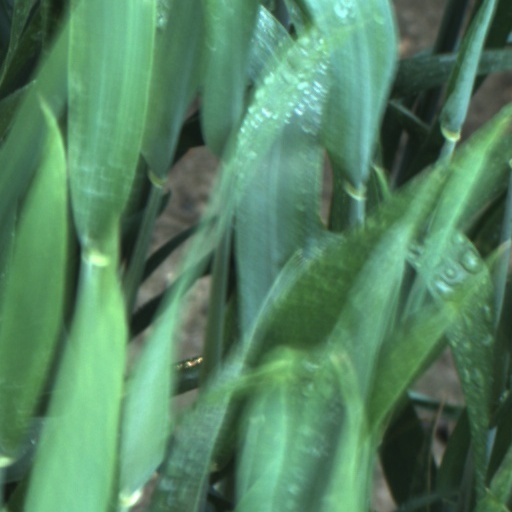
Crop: wheat